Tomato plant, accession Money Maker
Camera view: vertical (180 deg); turntable rotation: 90 degrees
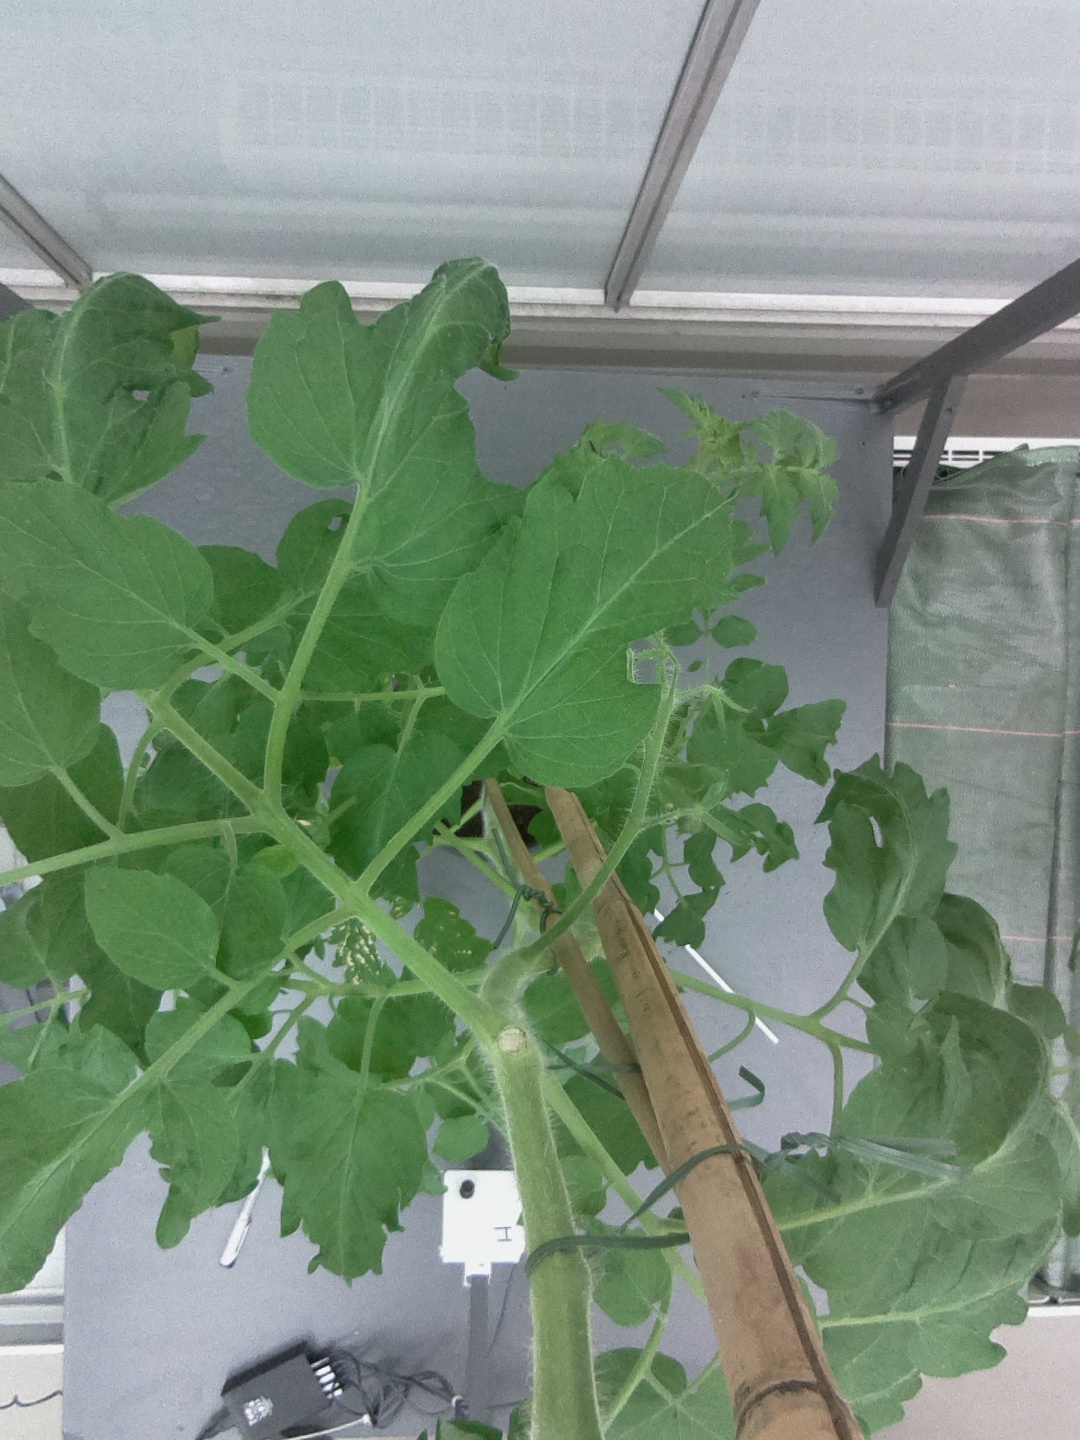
BBCH growth stage 65: Full flowering, 50%-60% of flowers open, first petals falling